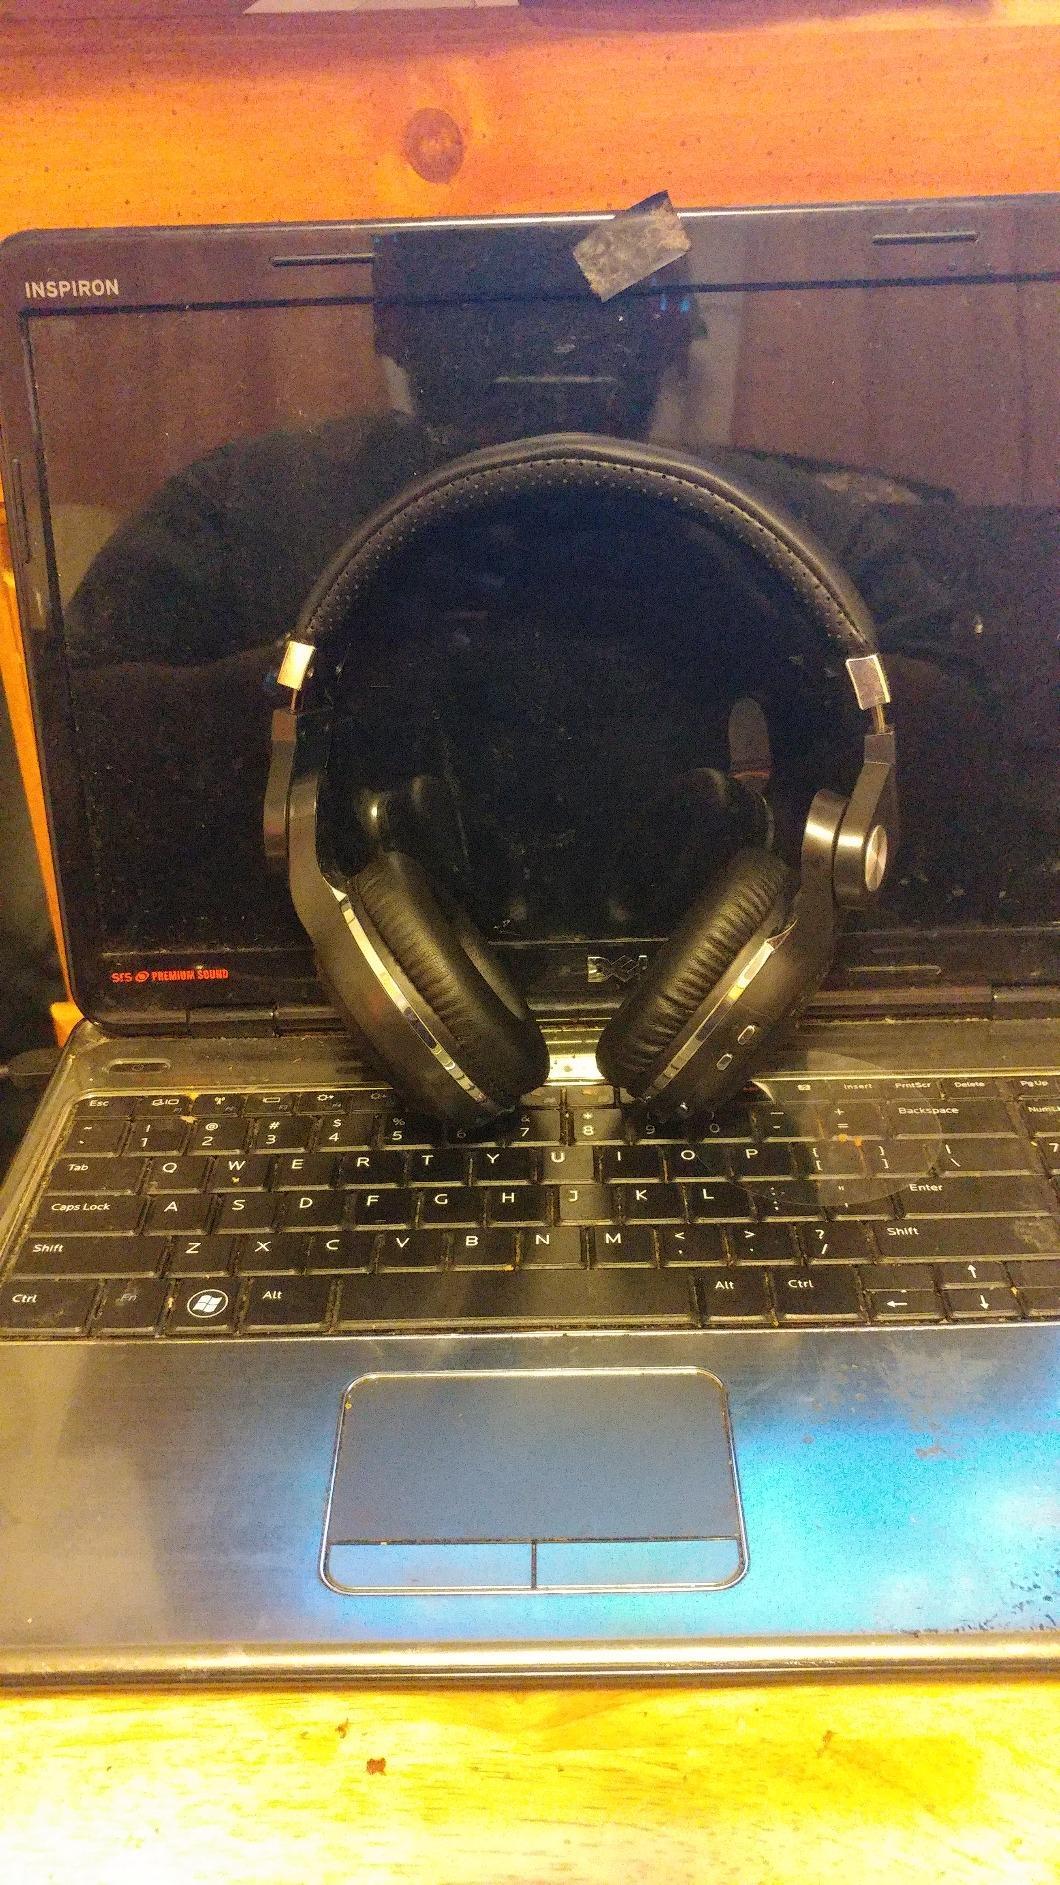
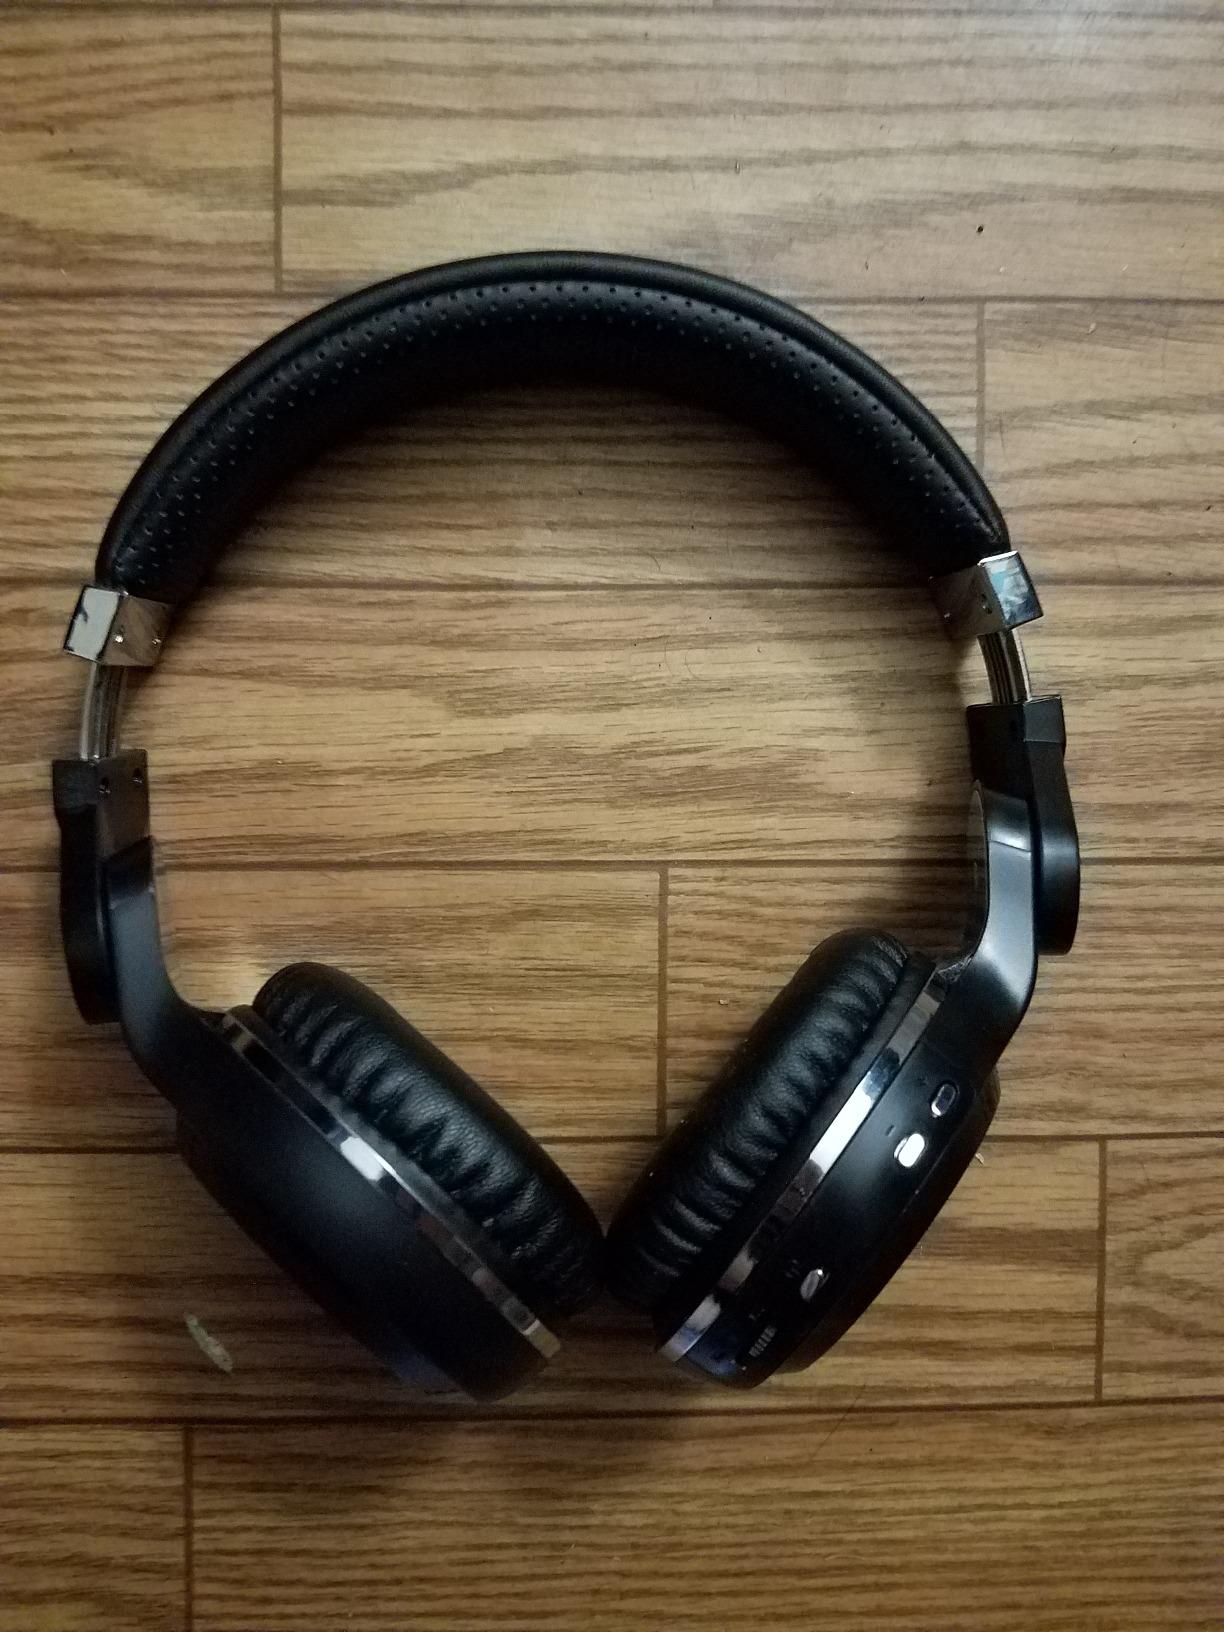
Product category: headphones
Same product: yes